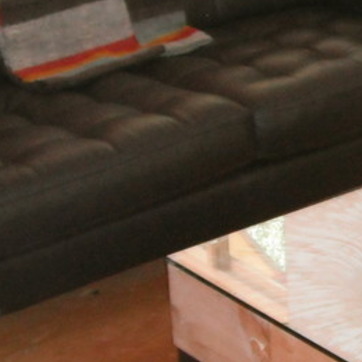
Material: leather